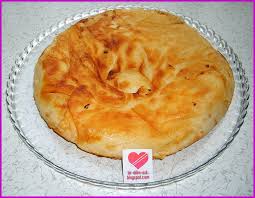
Yemek: borek